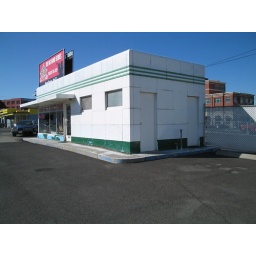
'56 vintage gas station office in ice box design; 1985 T-Bird in background